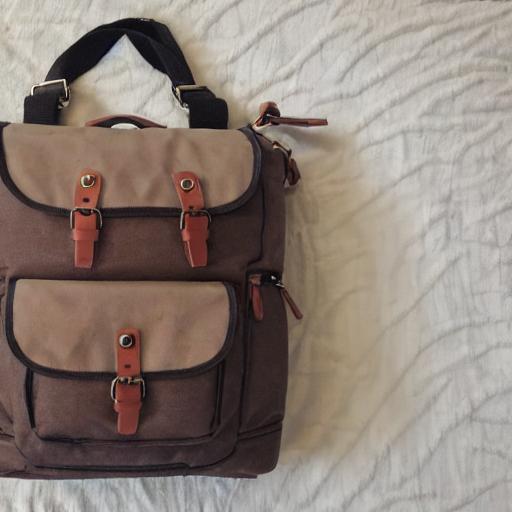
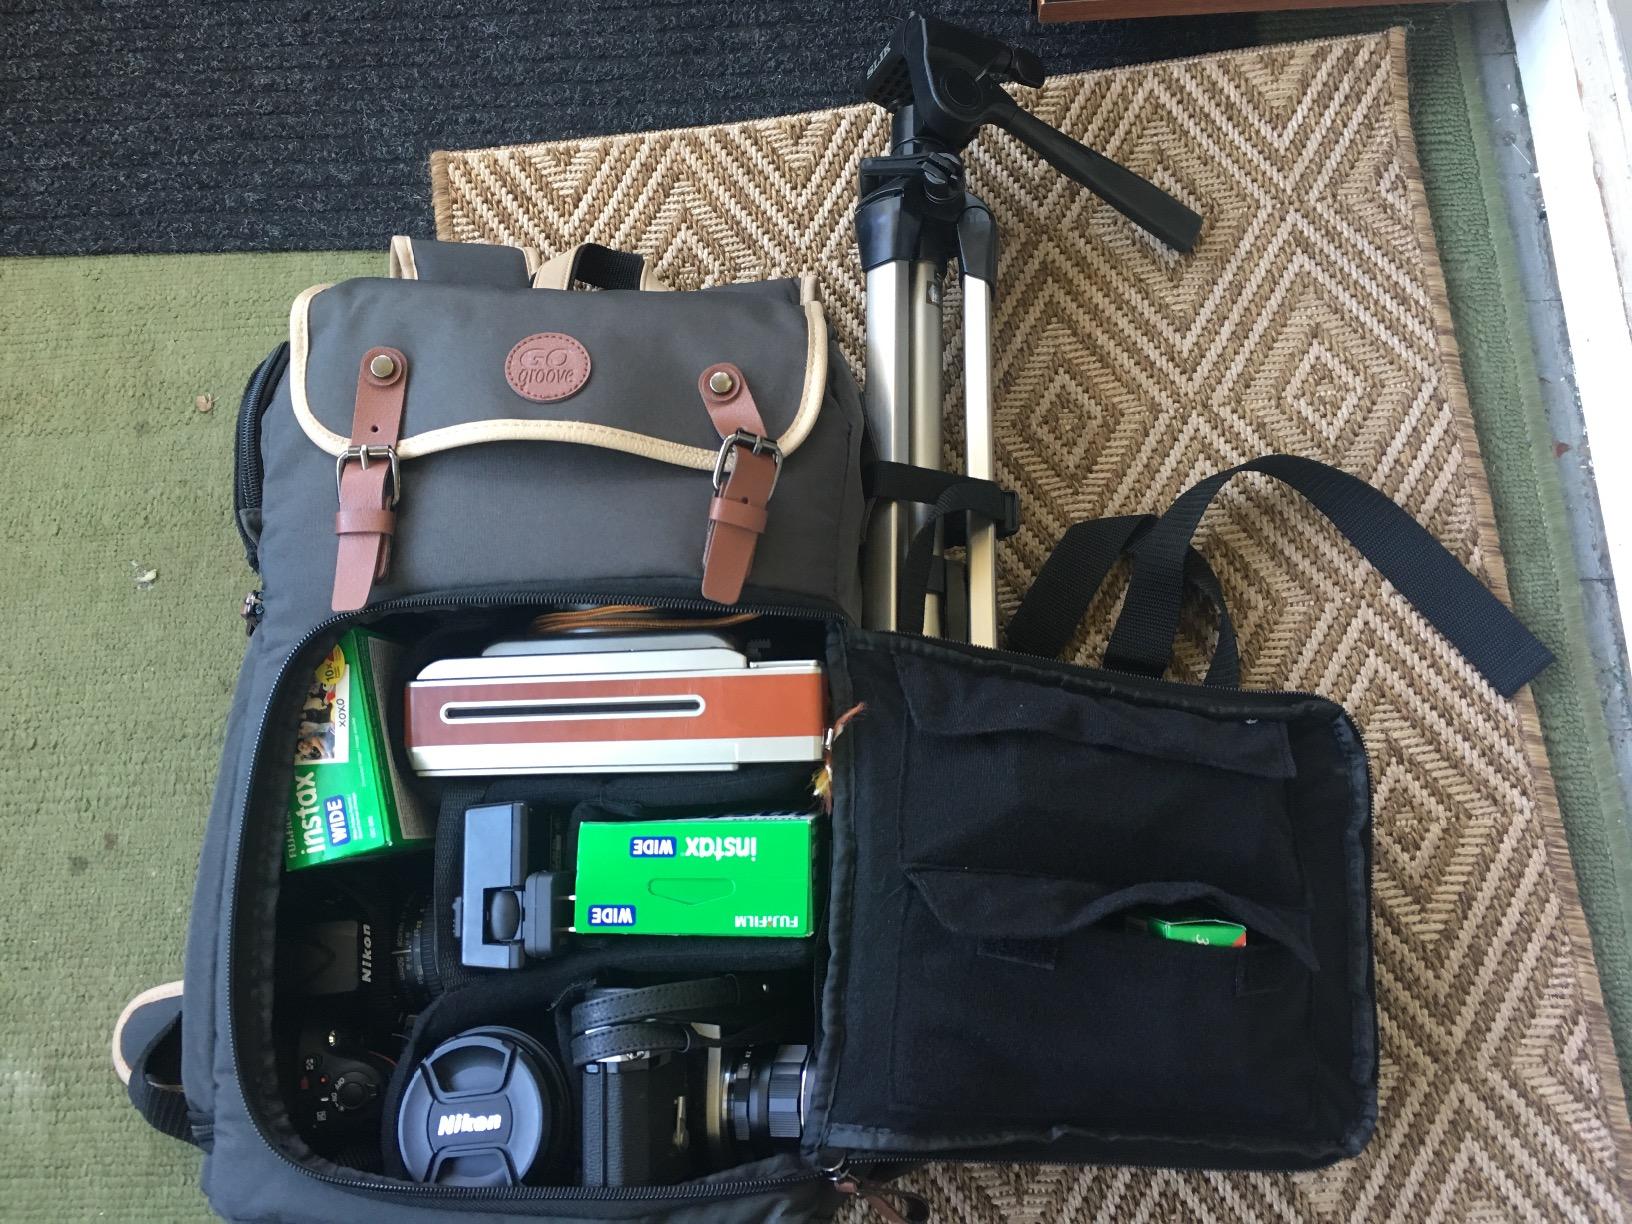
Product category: bag
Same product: no